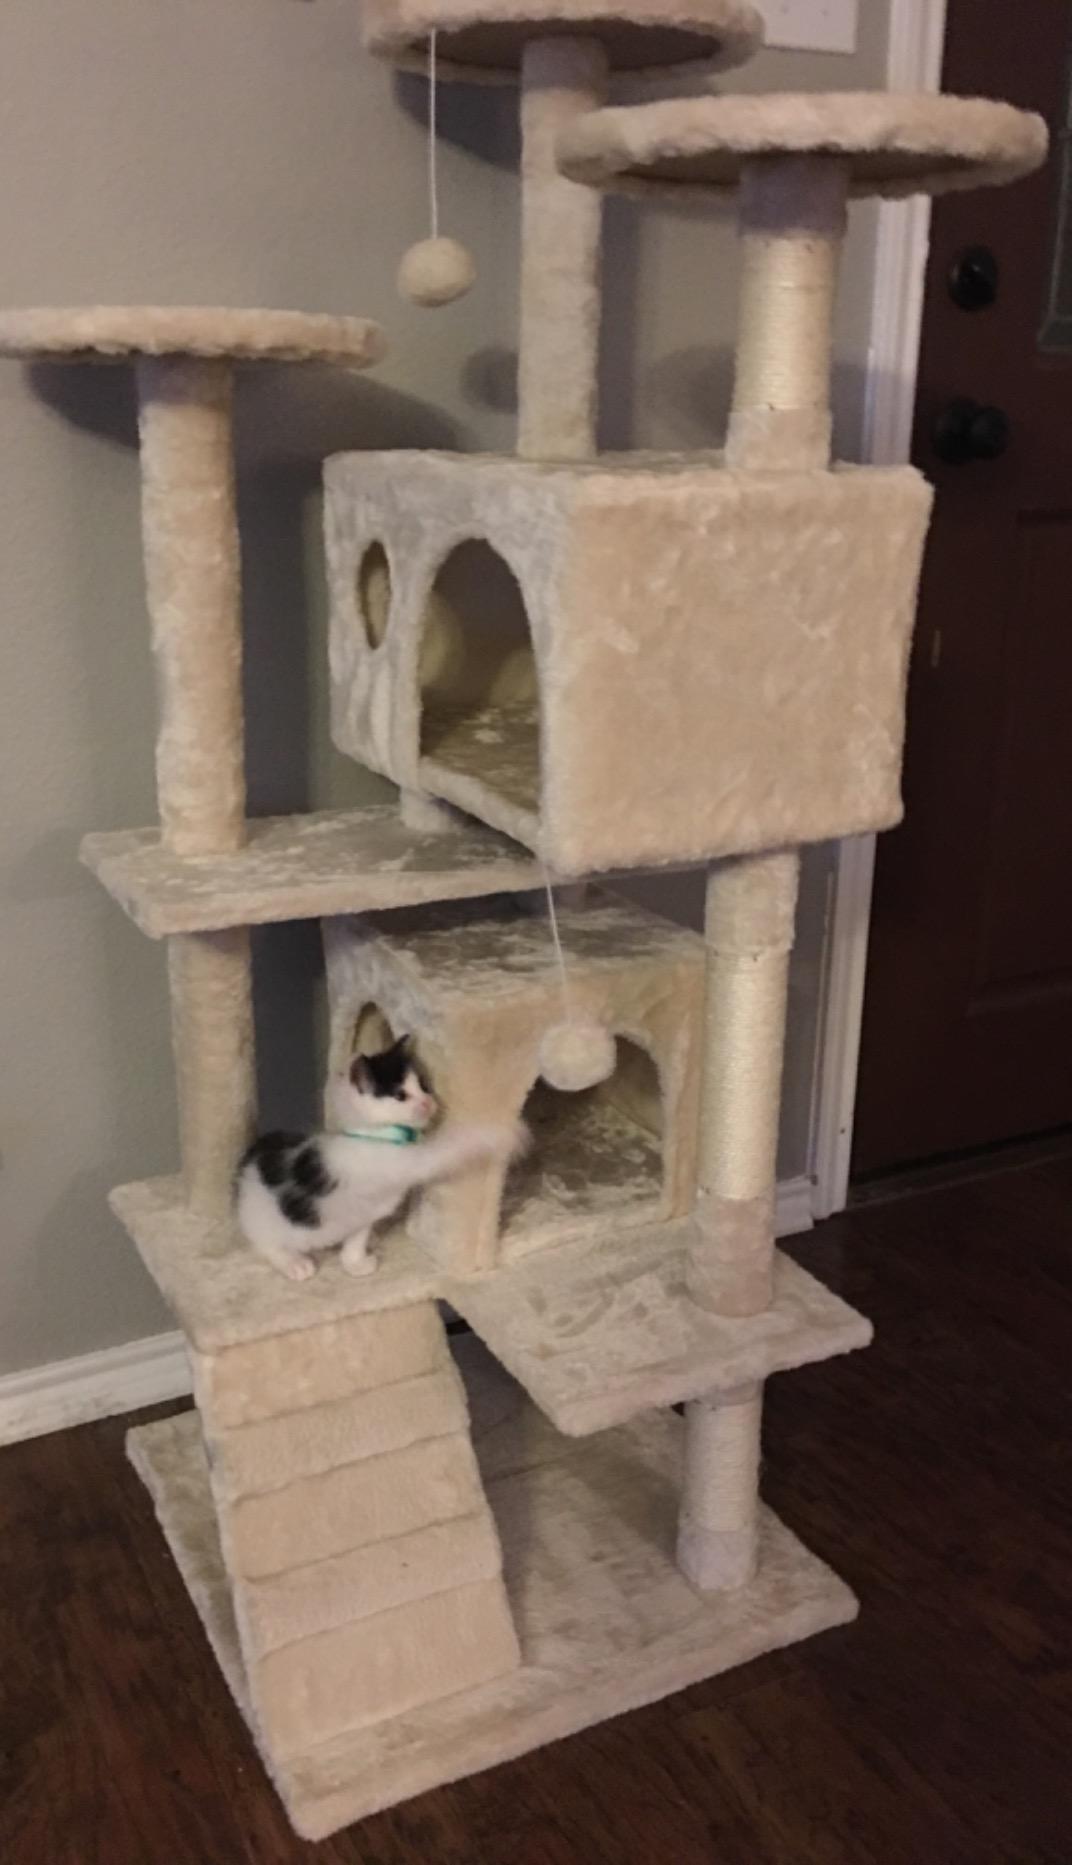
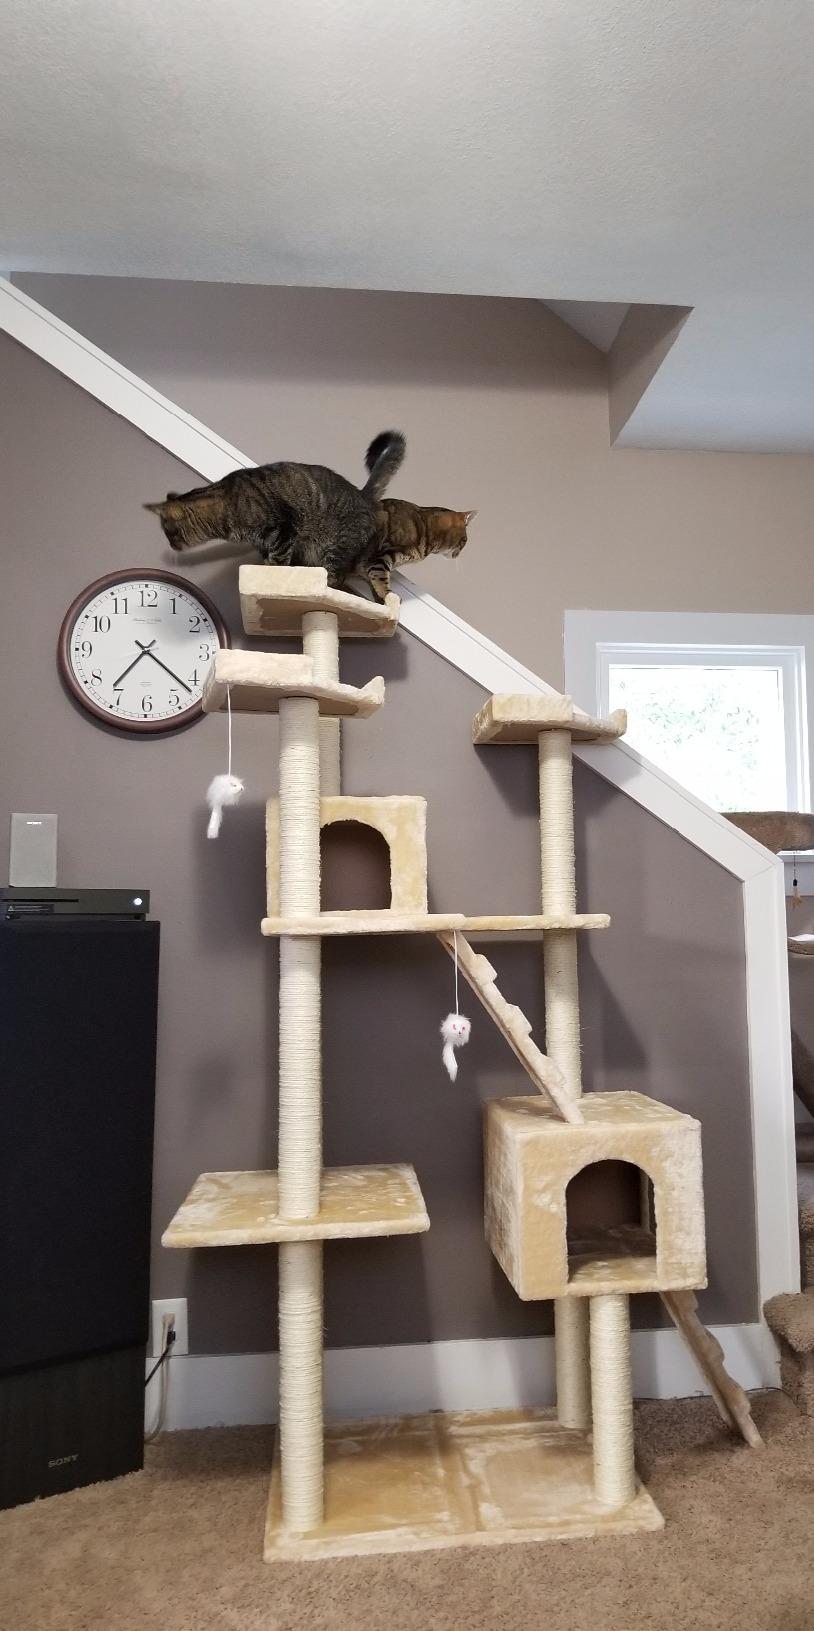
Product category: items_cat tree
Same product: no